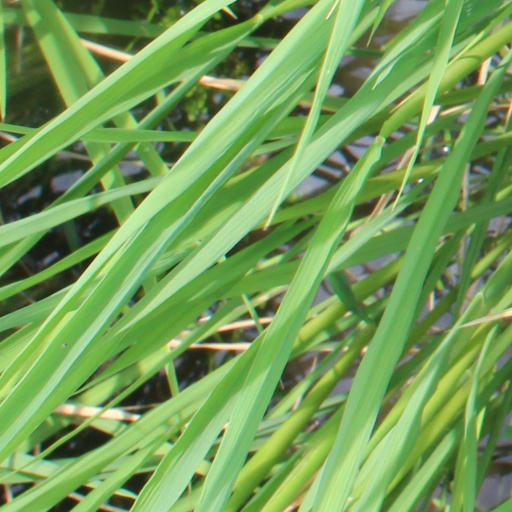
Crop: rice